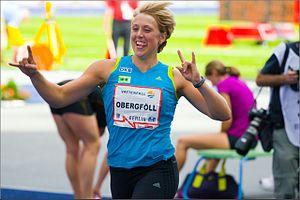
Le lancer du javelot est une discipline athlétique consistant à lancer un engin appelé javelot fait en métal, en fibre de verre ou en fibre de carbone. Cette épreuve n'est pas toujours présente aux meetings d'athlétisme notamment en raison des règles de sécurité.